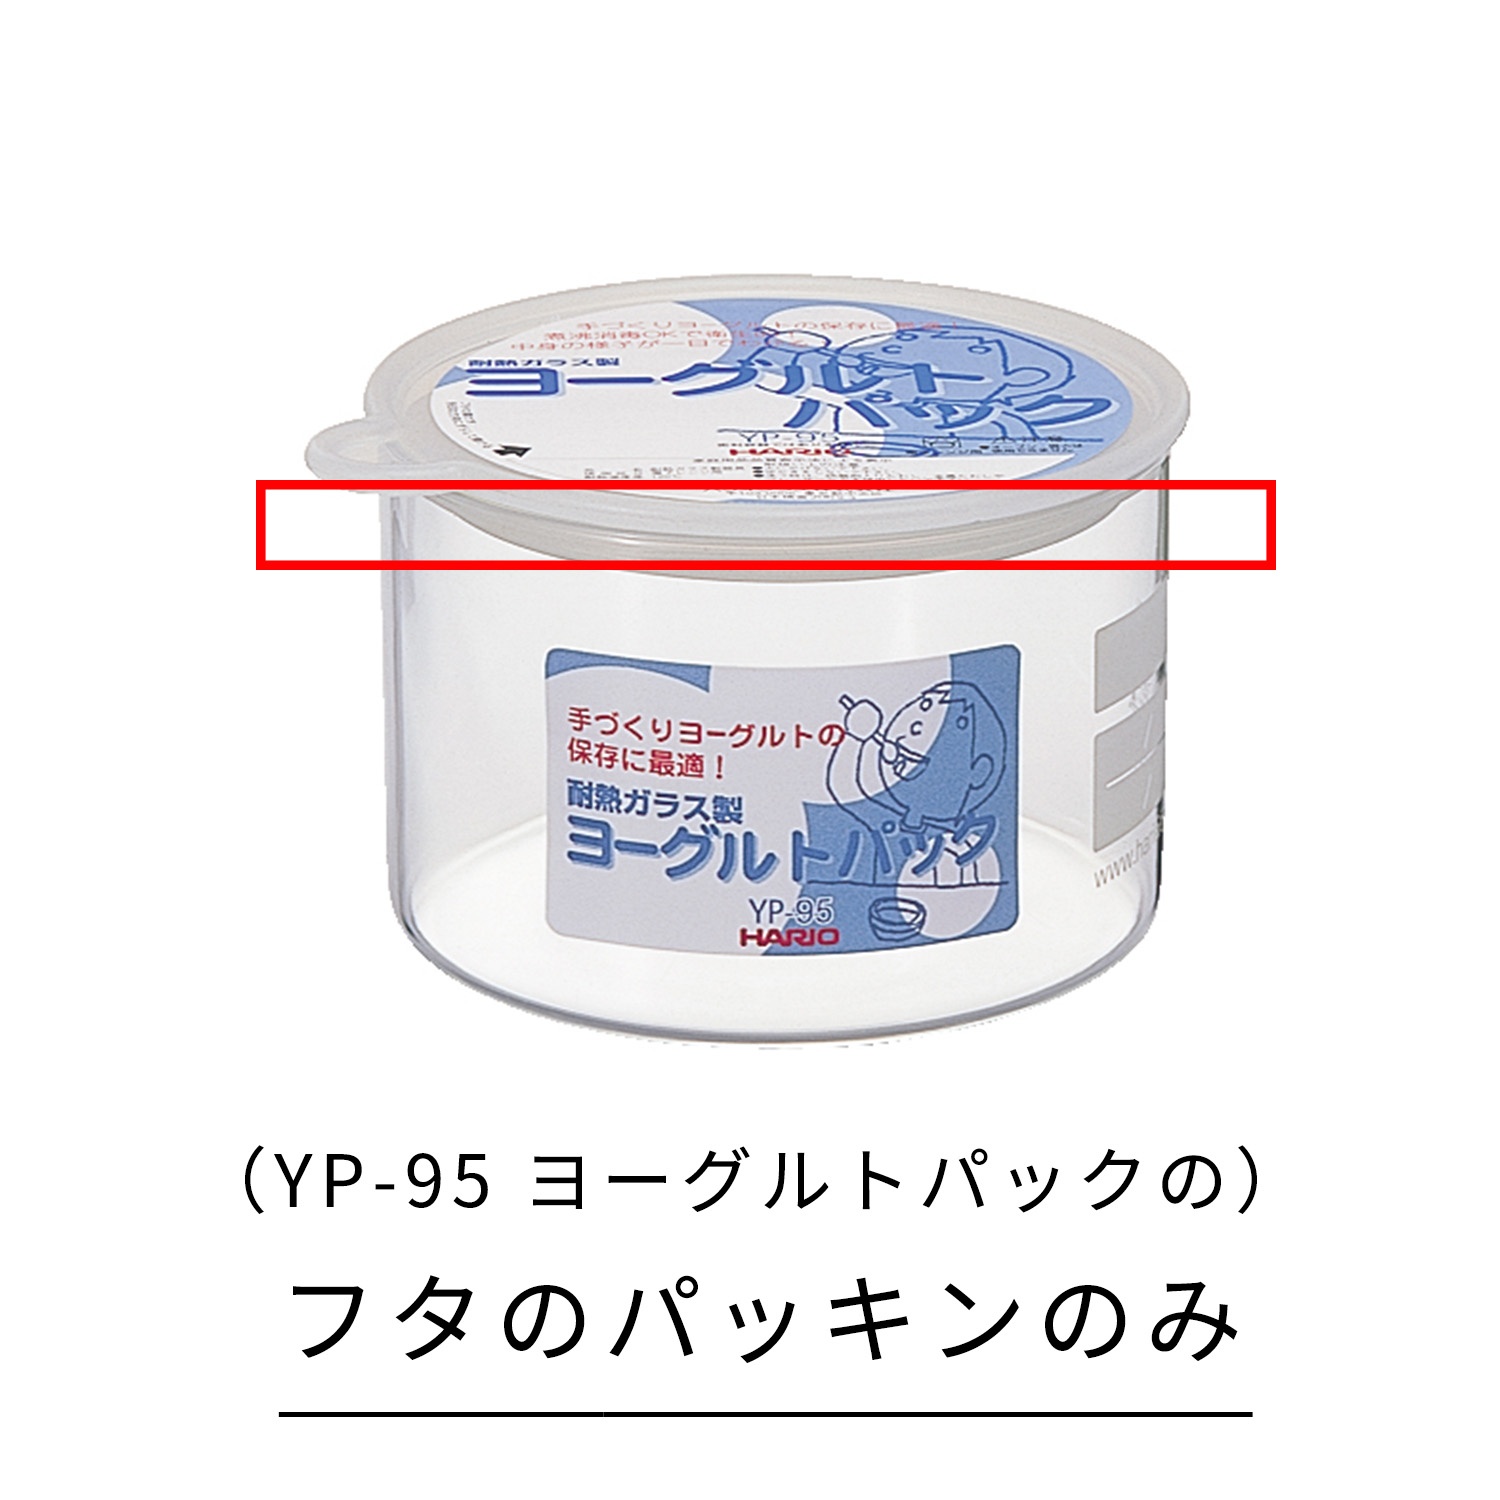
CWT　パッキン（3枚入）
対応品番：YP-95T、HP-45T、TP-70T、MP-95T、AP-130T
Brand: Hario
Category: Home & Garden > Kitchen & Dining > Kitchen Appliance Accessories > Yogurt Maker Accessories